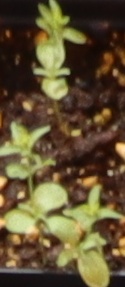
Label: Flax